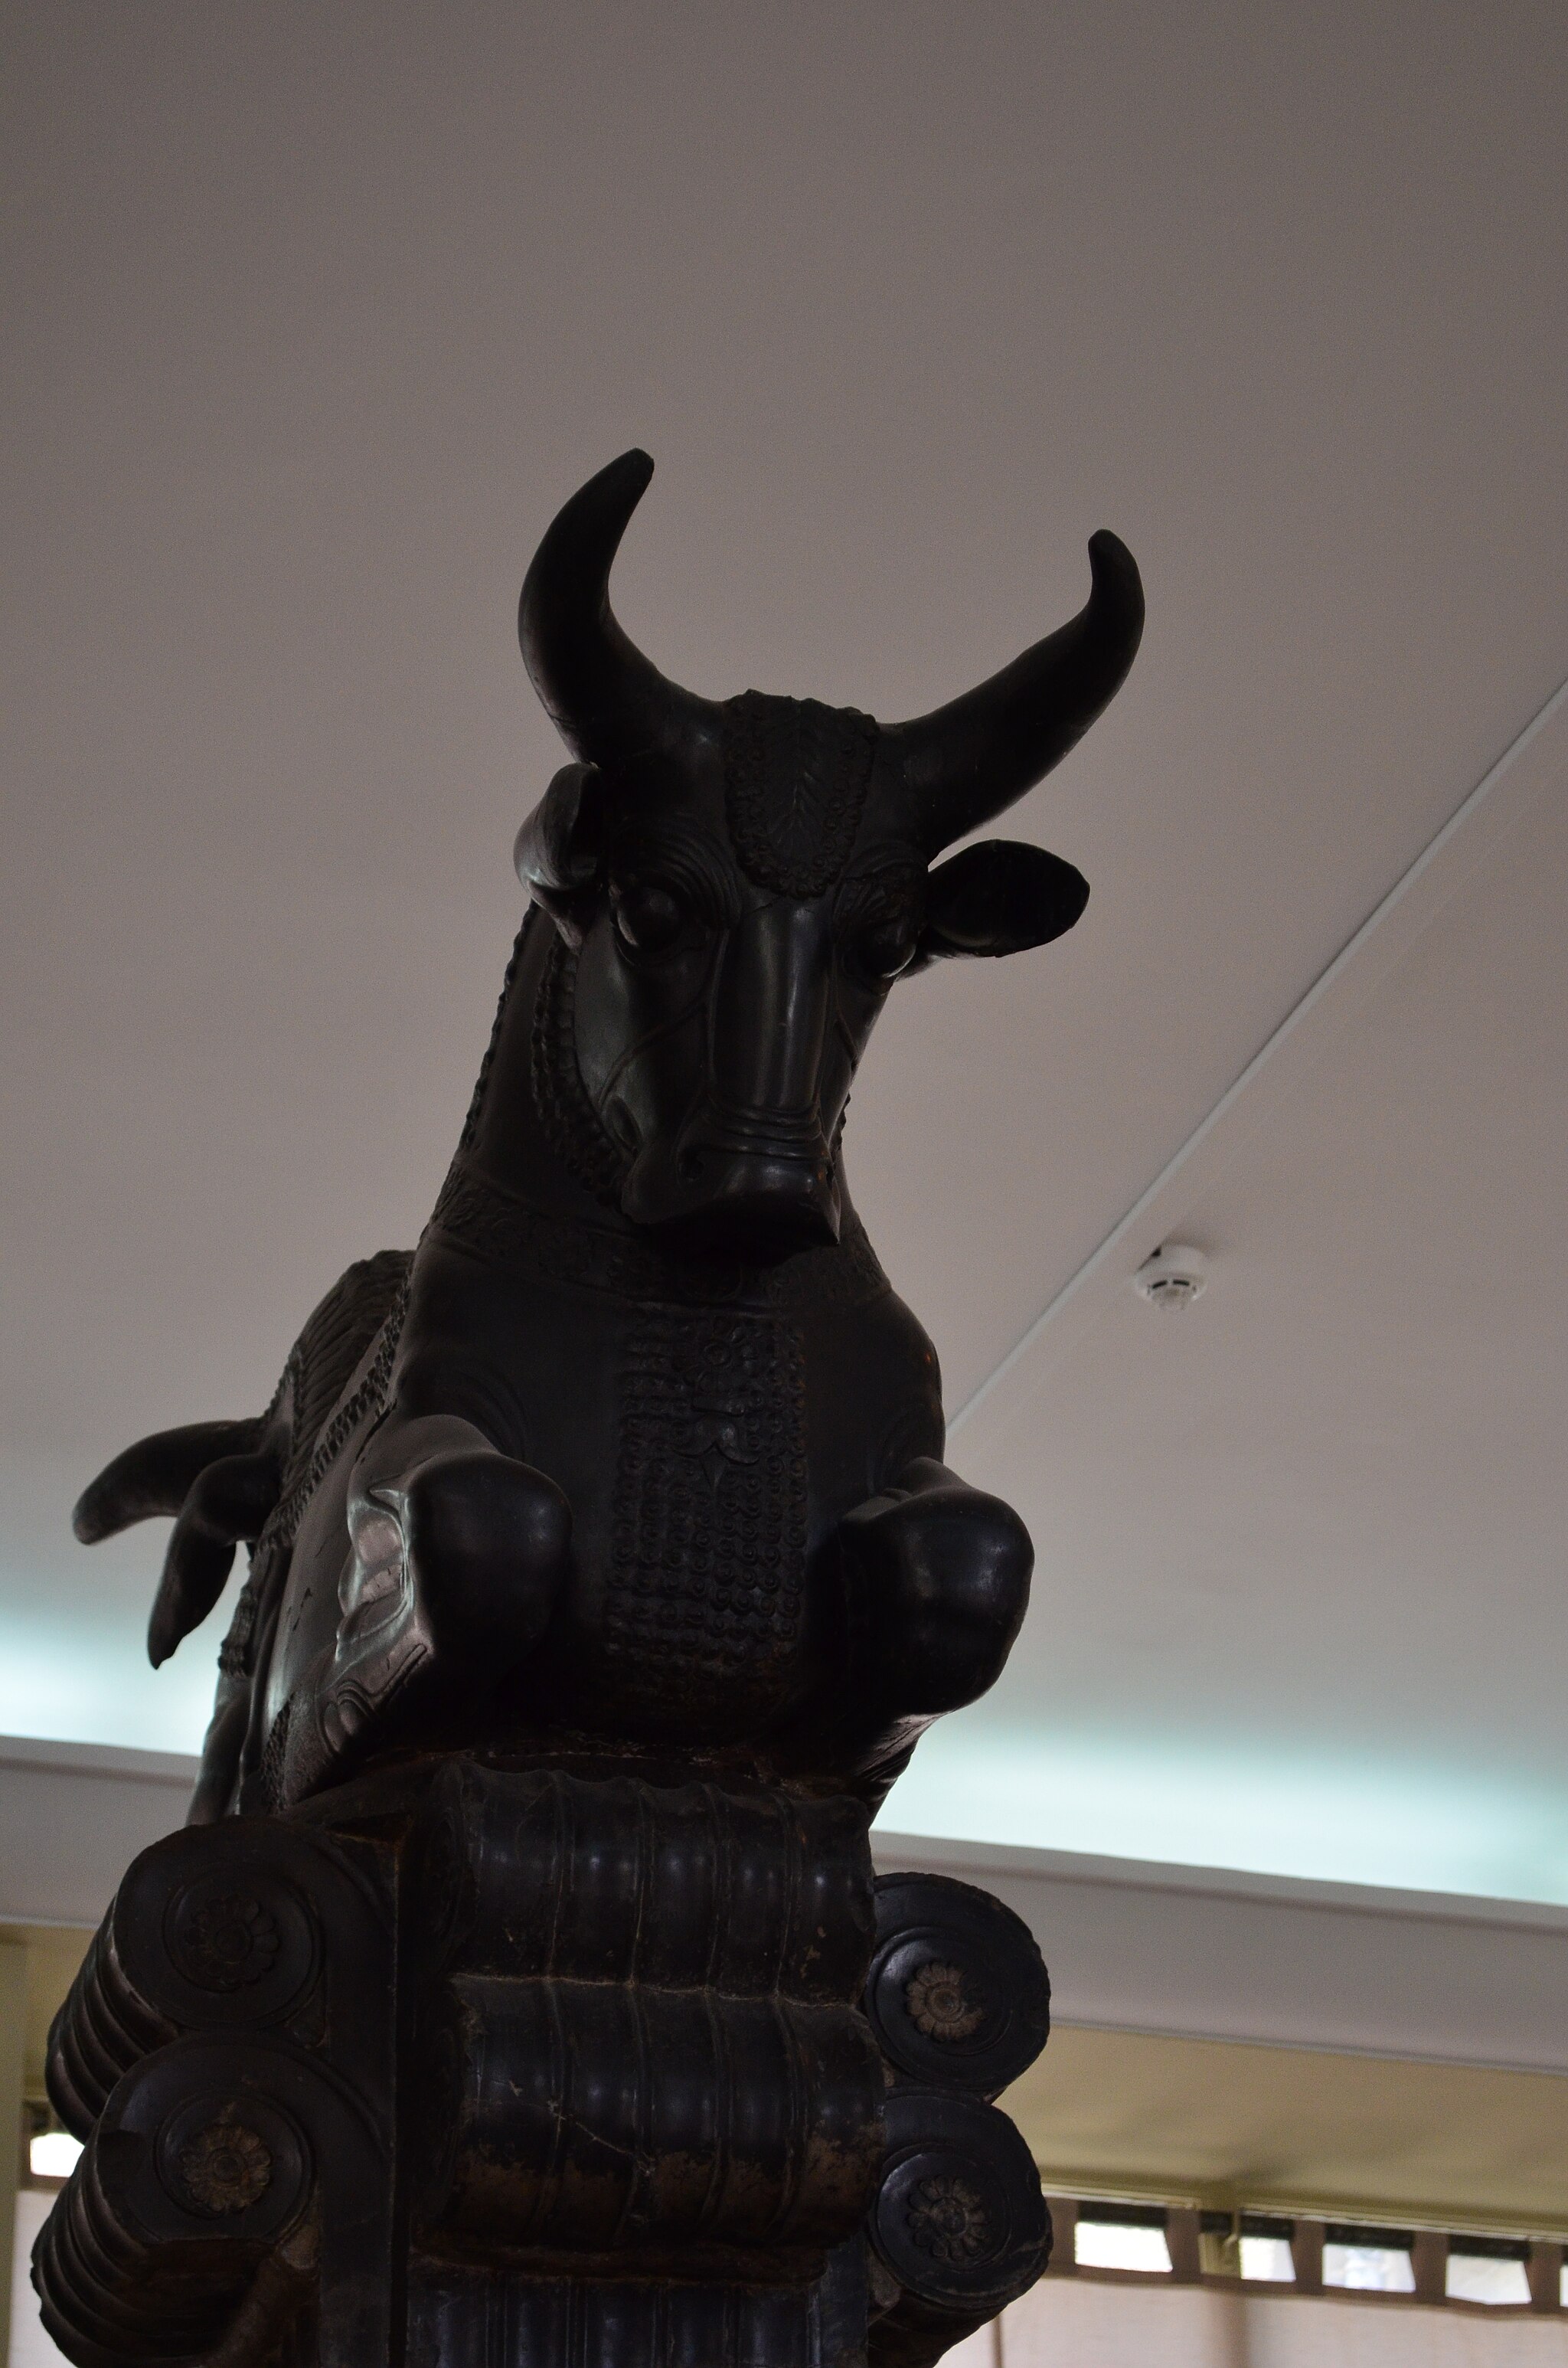
Title: National Museum of Iran Darafsh (837)
Description: National Museum of Iran
Date: 2015-06-17 14:27:15
Categories: GFDL, License migration redundant, Self-published work, Photos by Darafsh Kaviyani, Column and bull capital from Persepolis - 5th century BC – National museum of Iran